Wallace Hall (Thornhill)

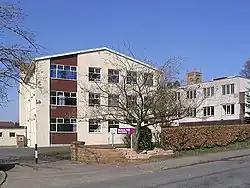
The former Wallace Hall Academy building (1978) in Thornhill.

By 1724, construction of the school building had commenced on the Closeburn estate, with the cooperation of Sir Thomas Kirkpatrick. The first rector, Mr. Wauch, was appointed in 1723 and served until his death in 1744. The early school comprised a modest stone structure, completed by the late 1720s, along with an adjoining house for the master. A commemorative stone tablet, dated 1728, records Wallace’s gift of "1400 Pounds Ster. money… for this and another Free School within this Parish," the latter referring to a smaller school established at Gubhill under the same endowment.